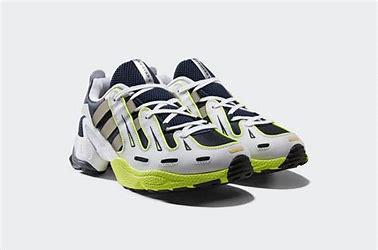
Brand: Adidas
Model: EQT Gazelle